Limbers and caissons

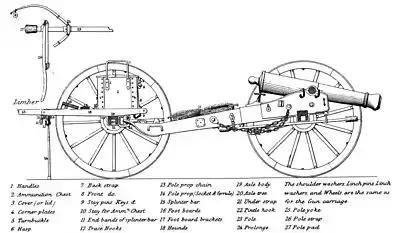
Limber (left) and field gun, c. 1864 (side view)

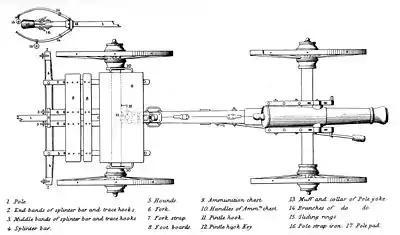
Limber (left) and field gun, c. 1864 (top view)

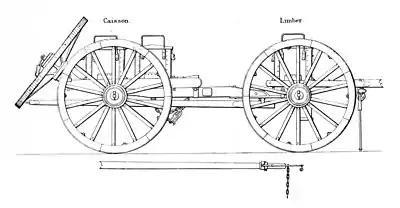
Caisson (left) and limber, c. 1863

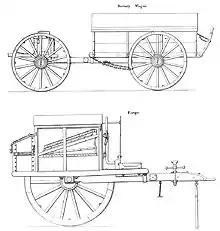
traveling forge and battery wagon, c. 1863. The battery wagon is shown attached to a limber

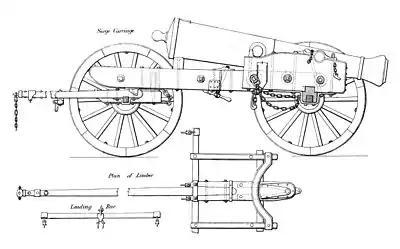
Limber (left) and siege gun, c. 1863

The British developed a new system of carriages, which was adopted by the French, then copied from the French by the Americans.